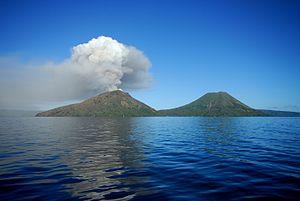
Le mont Tavurvur, un évent du volcan Rabaul, en Nouvelle-Bretagne (Papouasie-Nouvelle Guinée). Русский: Вулкан Тавурвур в Папуа — Новой Гвинее